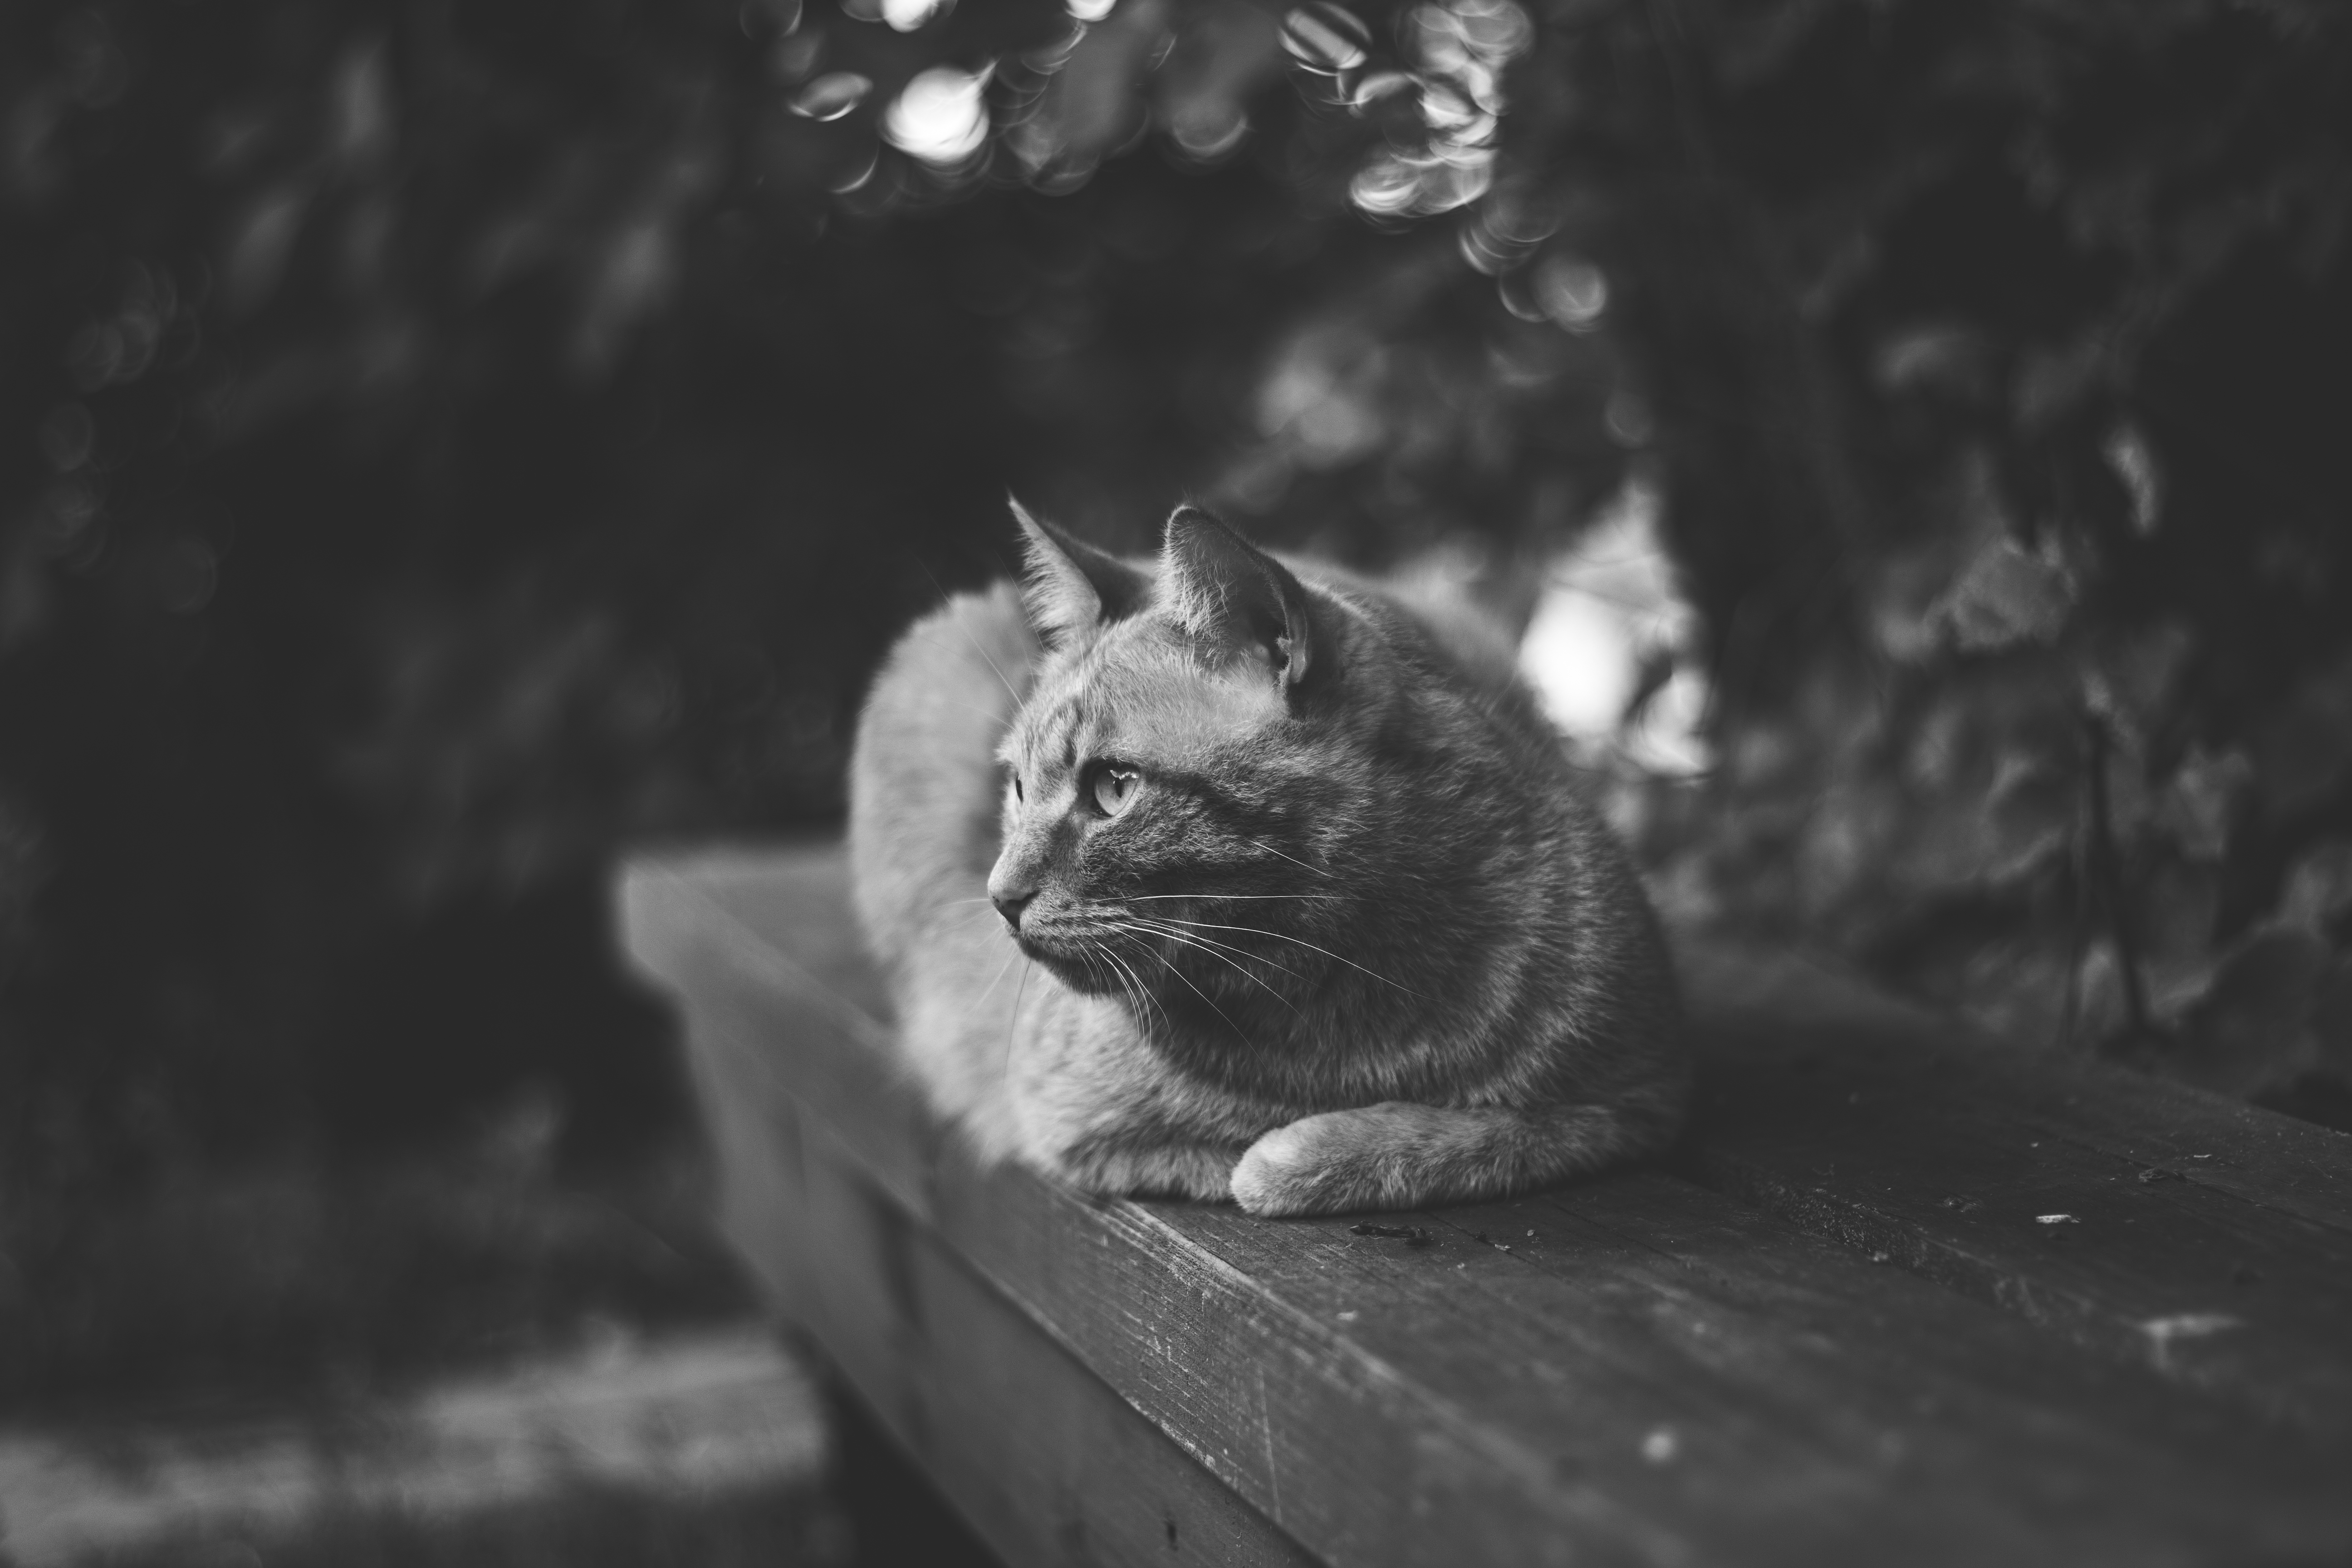
black and white, white, photography, pet, fluffy, kitten, cat, mammal, black, monochrome, fauna, whiskers, vertebrate, staring, monochrome photography, small to medium sized cats, cat like mammal